Mohammad Darvish

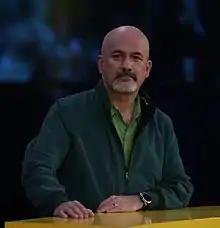
Mohammad Darvish, Environmentalist

Mohammad Darvish (born January 24, 1966, in Tehran) is an Iranian environmentalist and desert researcher. He is currently the head on Environment committee in Iran branch of UNESCO. He has worked for three decades as a Desert Researcher and explorer of desertification components at the Research Institute of Iran’s Forest and Range lands.